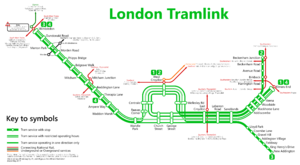
Tramlink
Rutekort for Tramlink
Tramlink er et netværk af sporvognslinjer i Sydlondon. Sporvognene kører fra Wimbledon i vest, til Beckenham Junction, Elmers End og Addington i øst. Netværkets hovedtyngde ligger i byen Croydon, og var tidligere kendt som Croydon Tramlink.